Culture of Malaysia

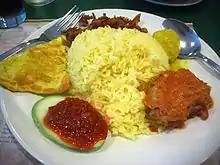
Nasi Lemak, the national dish of Malaysia

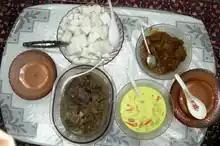
Clockwise from bottom left: beef soup, ketupat (compressed rice cubes), beef rendang and "sayur lodeh"

Architecture in Malaysia is a combination of many styles, from Islamic and Chinese styles to those brought by European colonists. Malay architecture has changed due to these influences. Houses in the north are similar to those in Thailand, while those in the south are similar to those in Java. New materials, such as glasses and nails, were brought in by Europeans, changing the architecture. Houses are built for tropical conditions, raised on stilts with high roofs and large windows, allowing air to flow through the house and cool it down. Wood has been the main building material for much of Malaysia's history; it is used for everything from the simple "kampung" to royal palaces. In Negeri Sembilan traditional houses are entirely free of nails. Besides wood, other common materials such as bamboo and leaves were used. The Istana Kenangan in Kuala Kangsar was built in 1926, and it the only Malay palace with bamboo walls. The Oral Asal of East Malaysia live in longhouses and water villages. Longhouses are elevated and on stilts, and can house 20 to 100 families. Water villages are also built on stilts, with houses connected with planks and most transport by boats.